Andrea Stašková

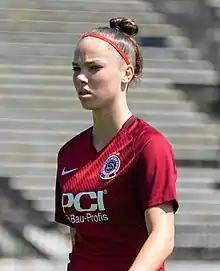
Stašková with Sparta Prague in 2018

Andrea Stašková (born 12 May 2000) is a Czech professional footballer who plays as a striker for Turkish club Fenerbahçe and the Czech Republic women's national team.